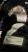
Number: 2